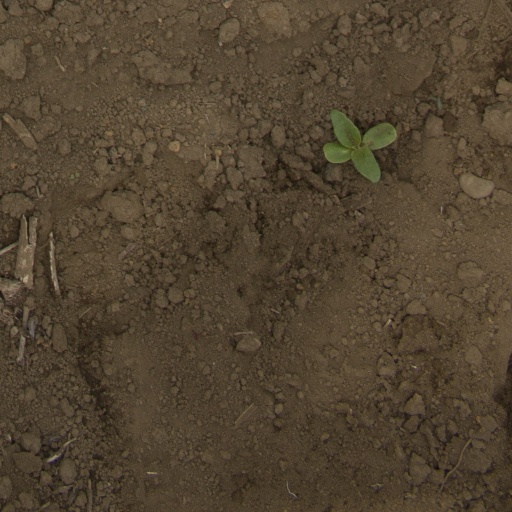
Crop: Jerusalem artichoke